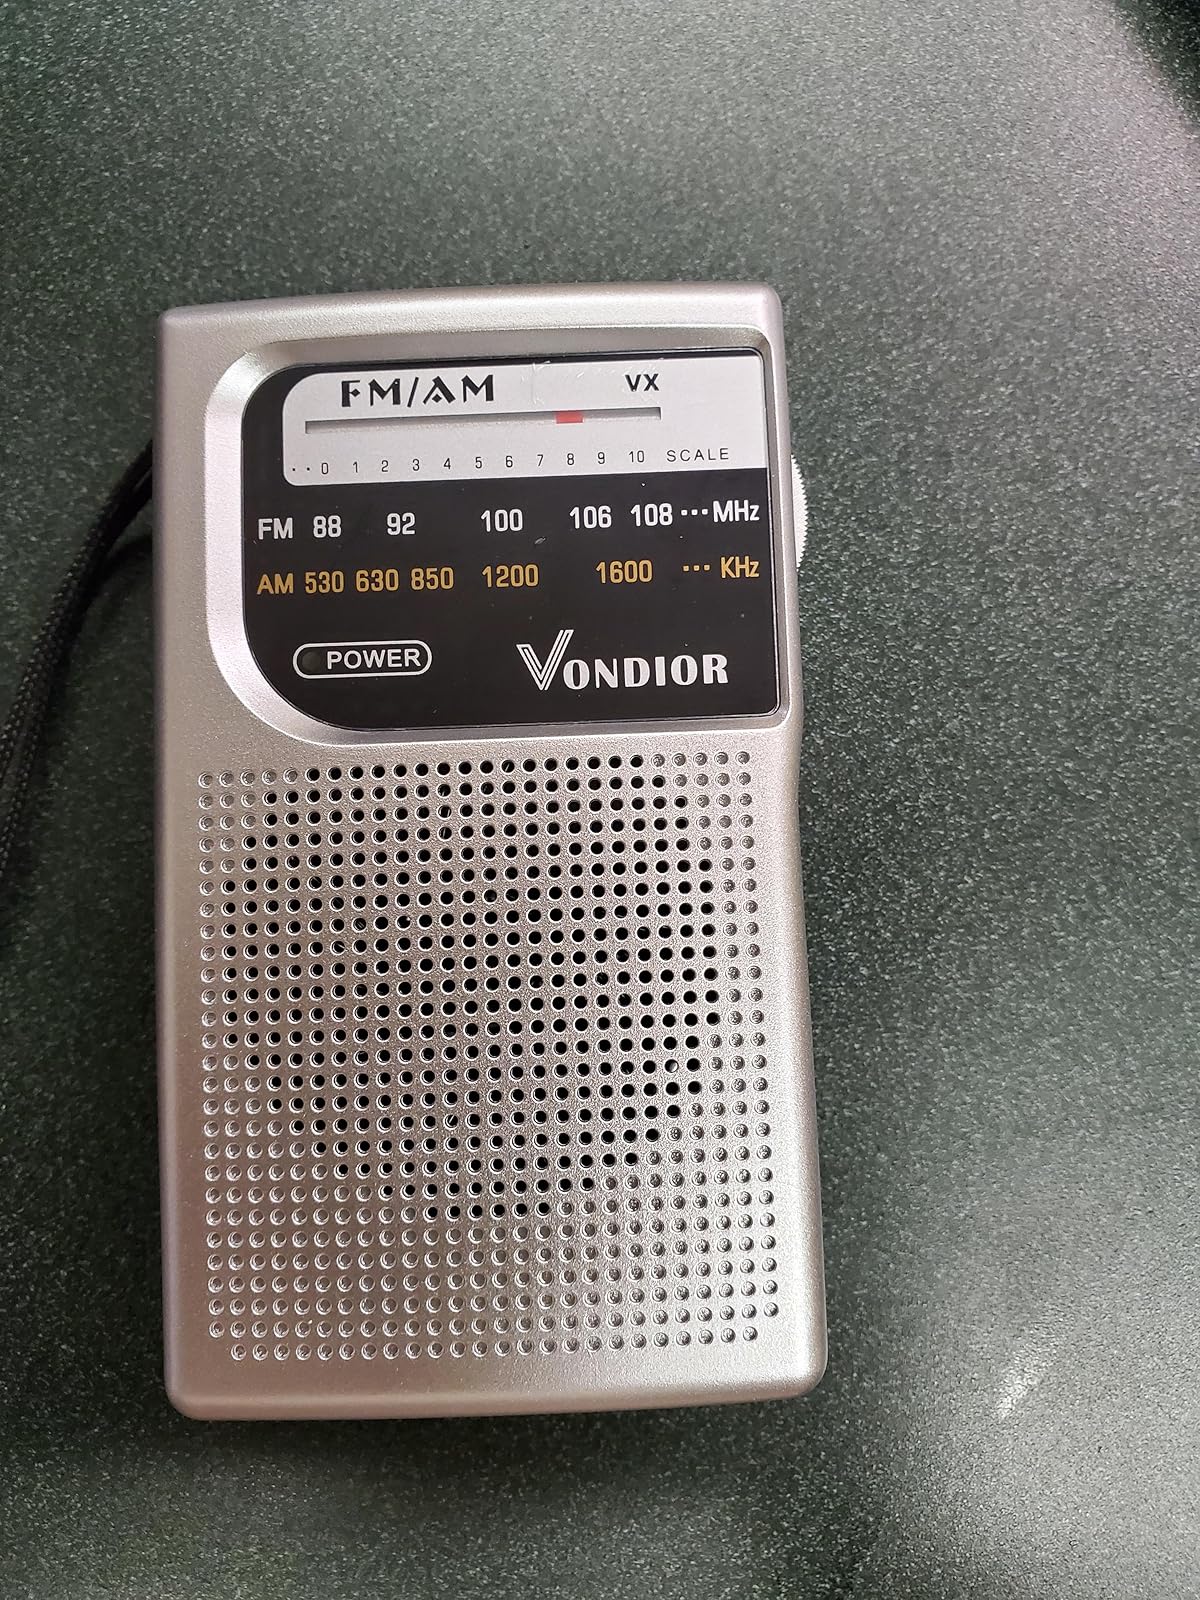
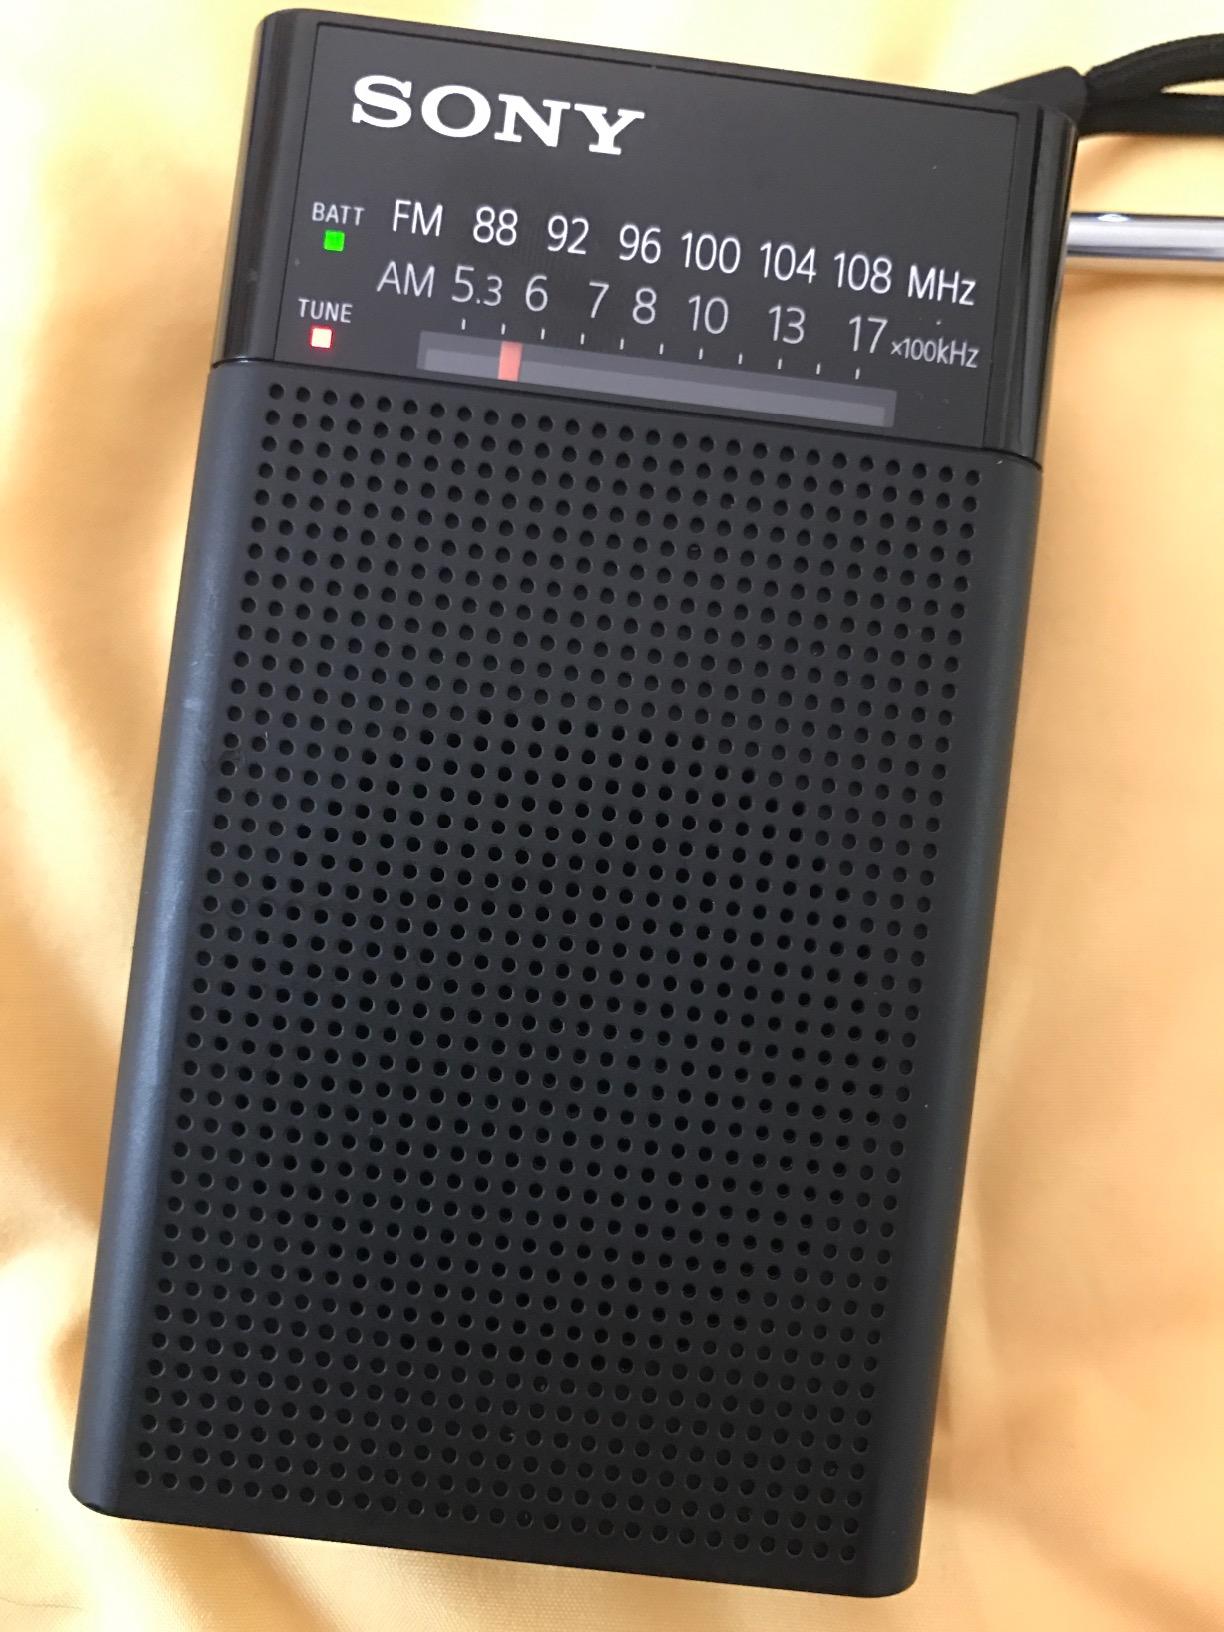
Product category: radio
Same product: no